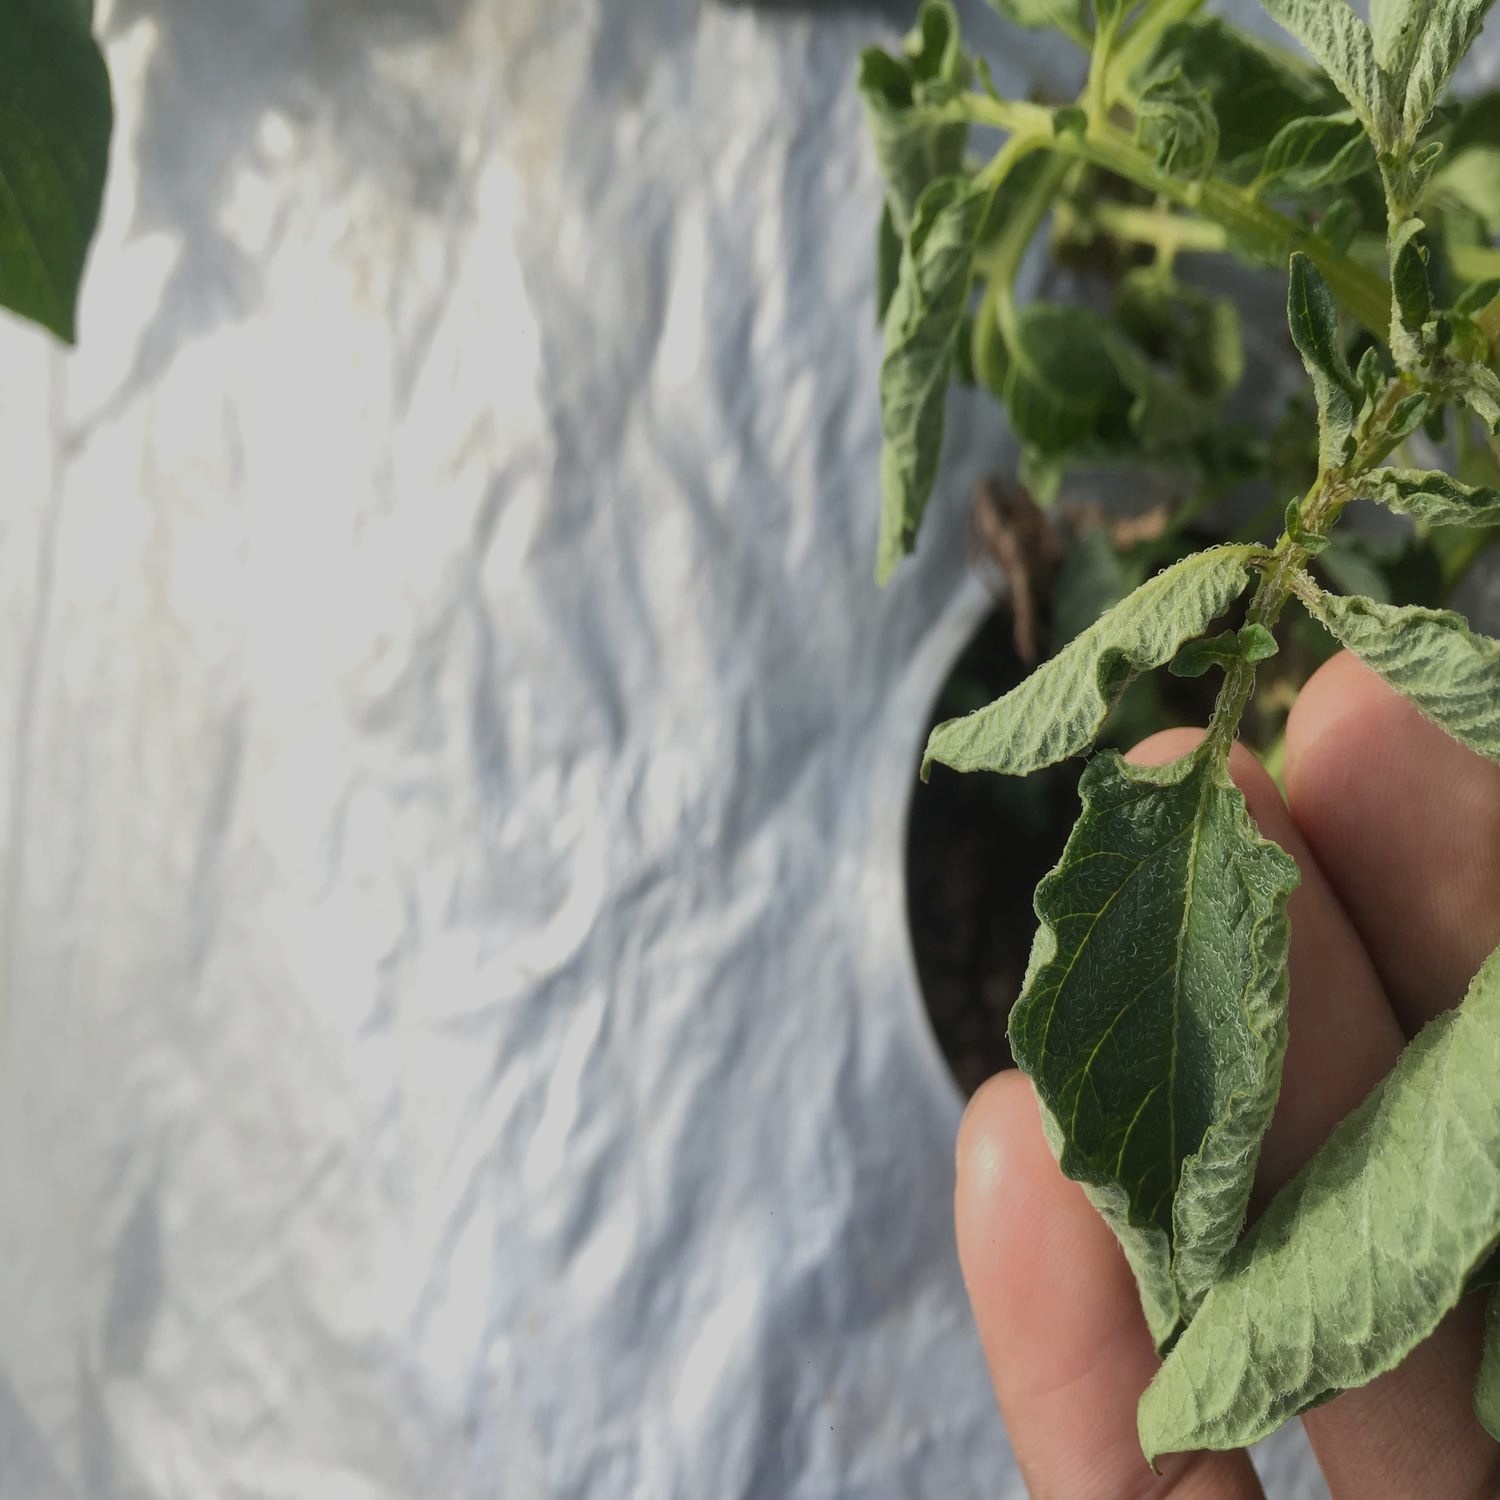
Etiqueta: Pudricion_Parda